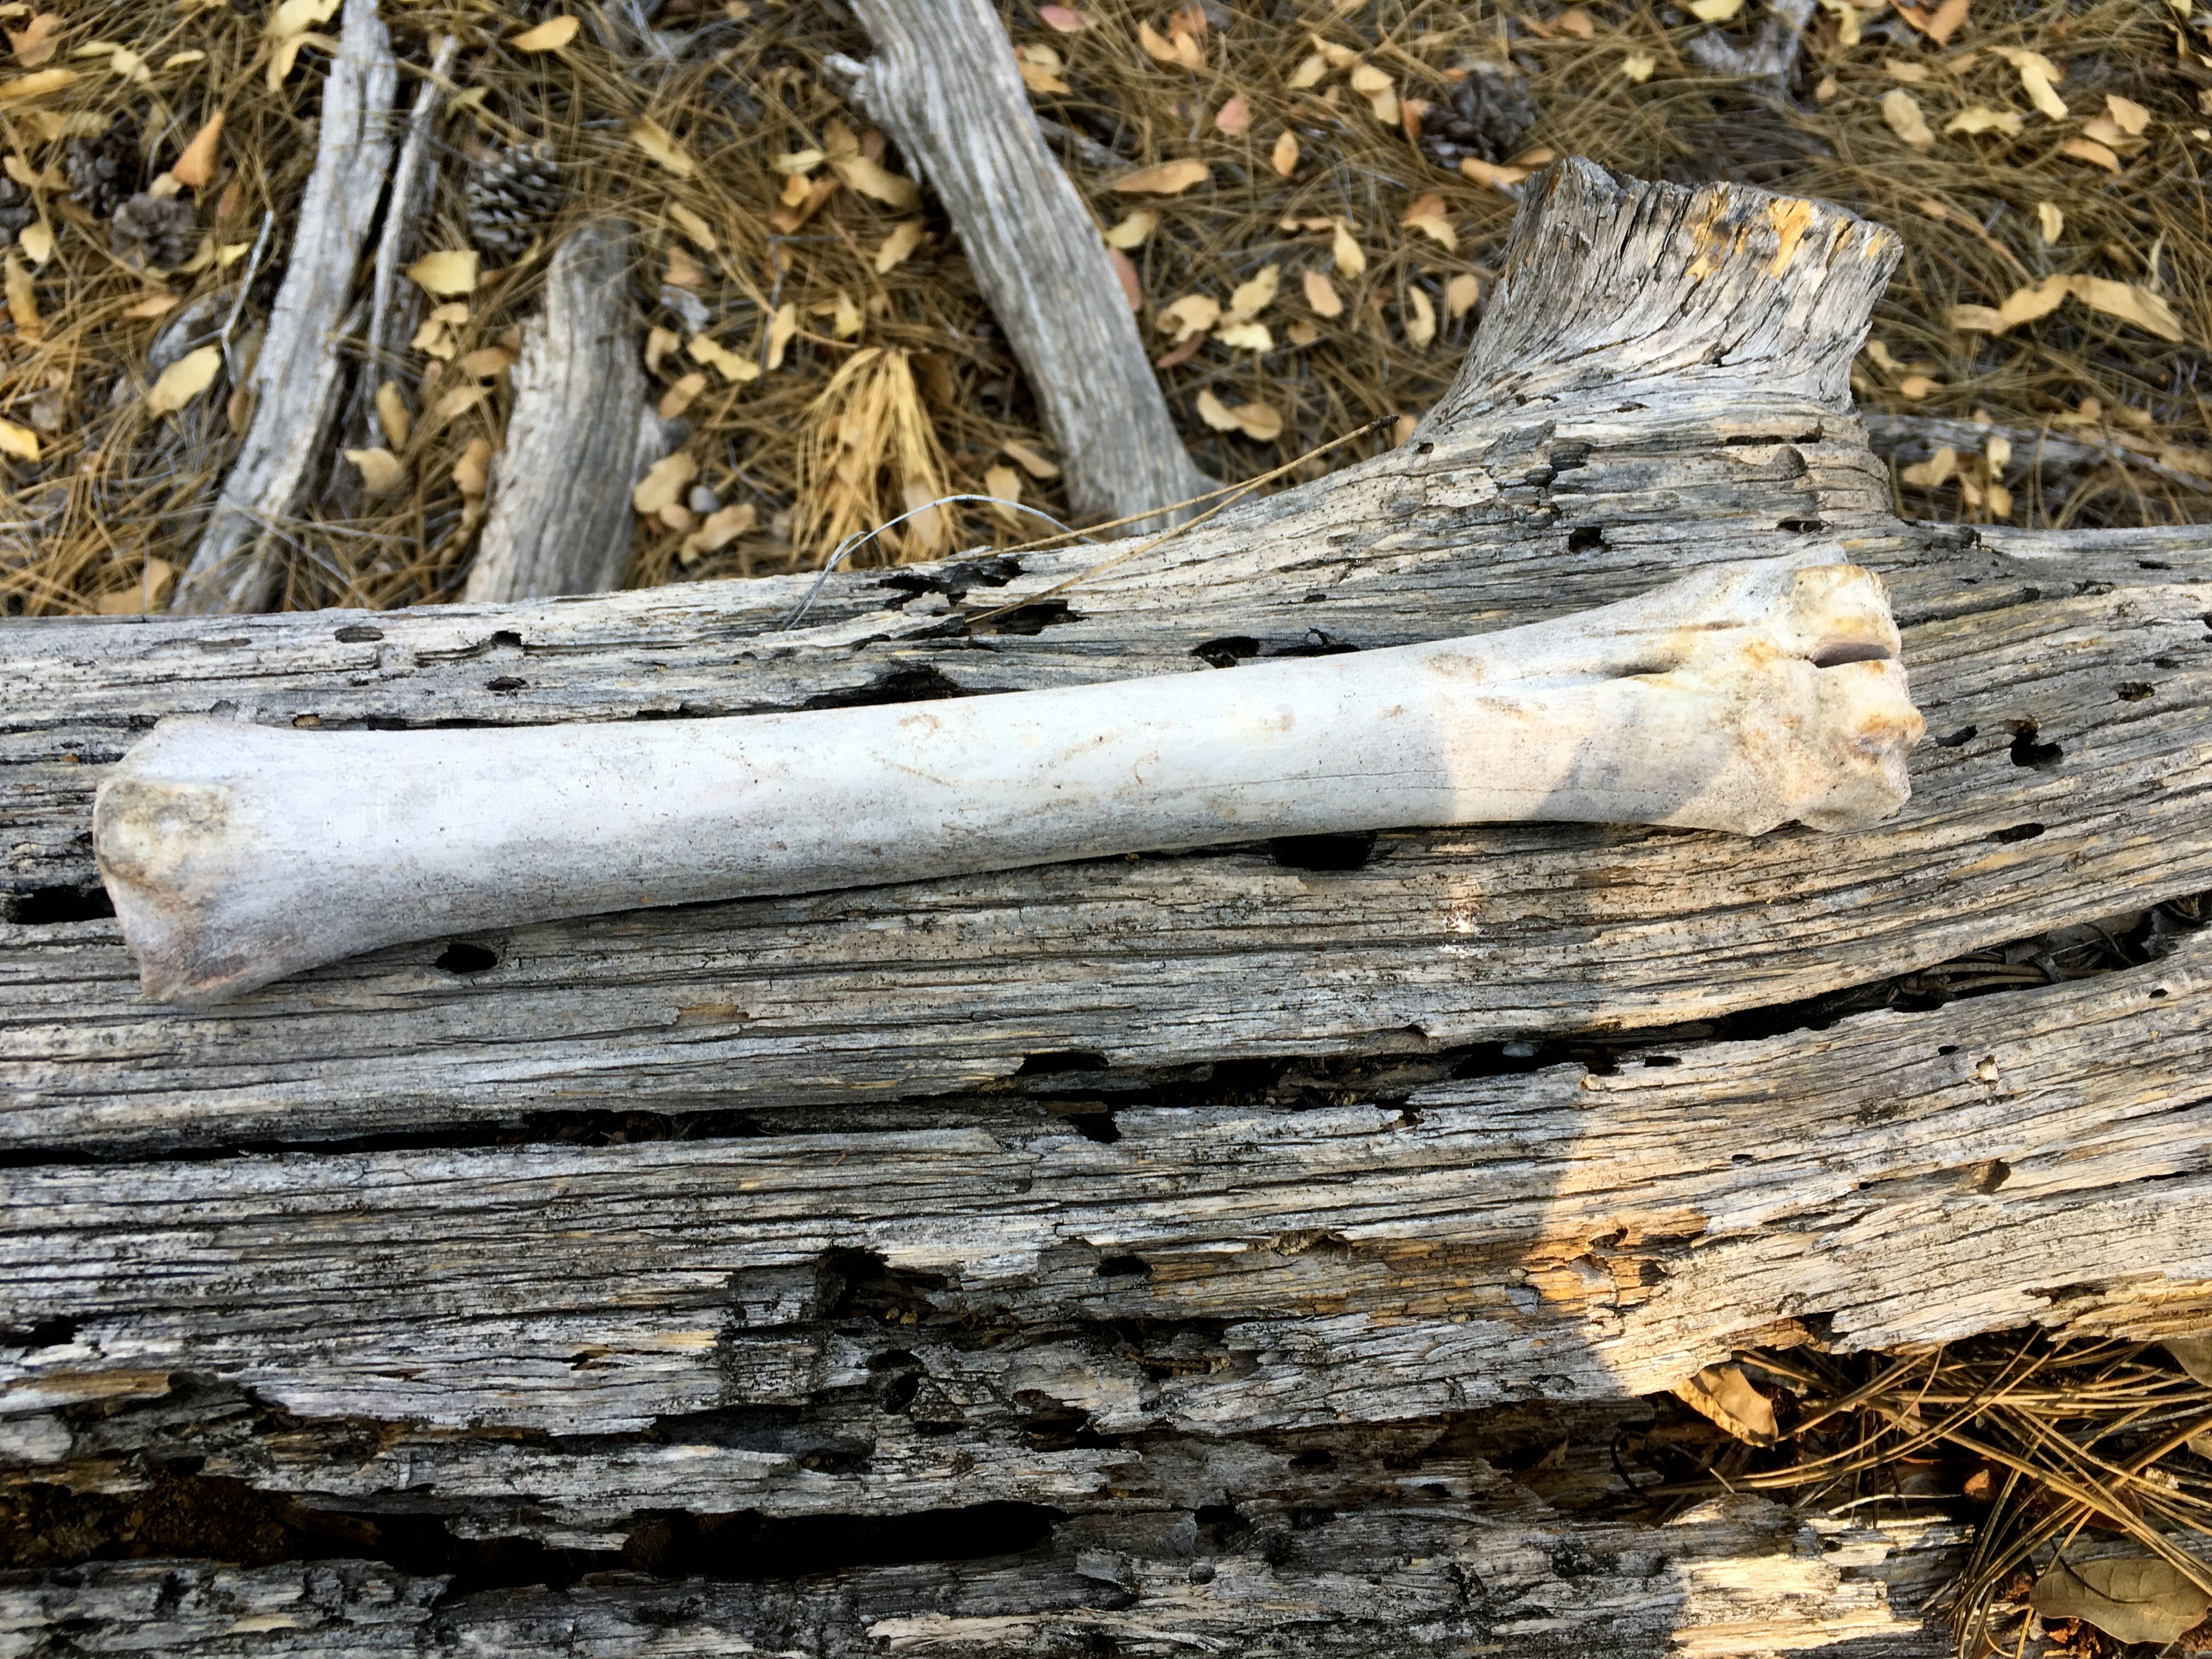
driftwood, tree, nature, forest, branch, plant, wood, leaf, trunk, bone, tree stump, flowering plant, plant stem, woody plant, land plant